Widget Workshop

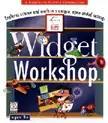

Widget Workshop: A Mad Scientist's Laboratory is a hands-on science kit, for use on the computer and off. It was released in 1995 and is one of the more obscure Maxis products. It was designed by Lauren Elliott, co-author of the "Where in the World is Carmen Sandiego" game series.